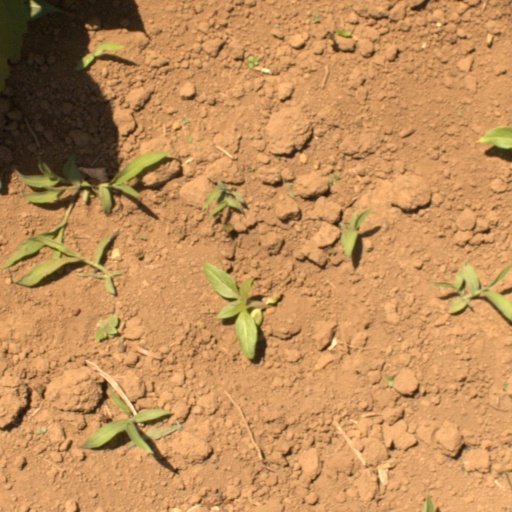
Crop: Jerusalem artichoke